Tirza

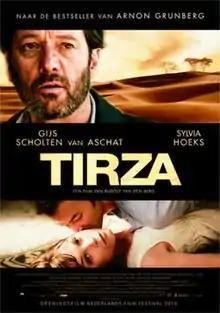
Theatrical release poster

Tirza is a 2010 Dutch drama film written and directed by Rudolf van den Berg, based on the Dutch bestseller of the same name by Arnon Grunberg. The film was selected as the Dutch entry for the Best Foreign Language Film at the 83rd Academy Awards but it didn't make the final shortlist.